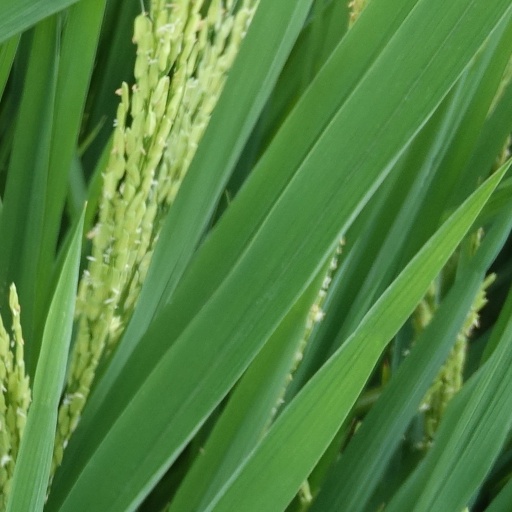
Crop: rice